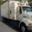
Label: truck